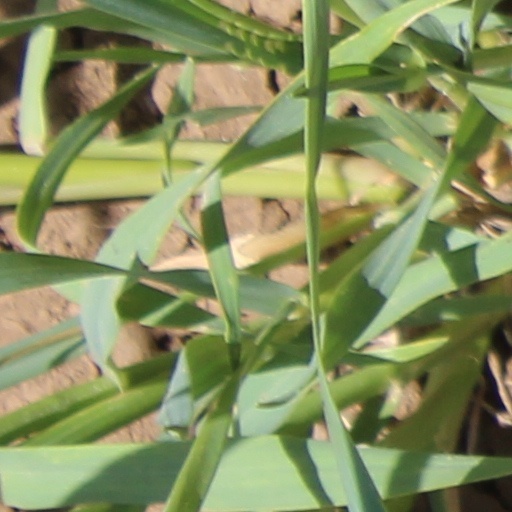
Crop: wheat